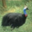
Label: bird